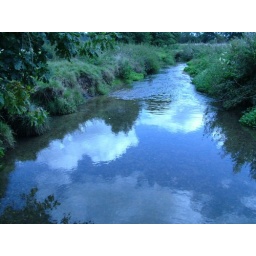
A river in the new forest